Describe the emotion expressed in this image:  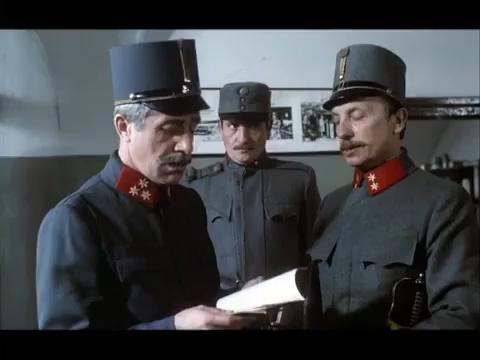
This person displays Suffering, valence and arousal with low intensity.